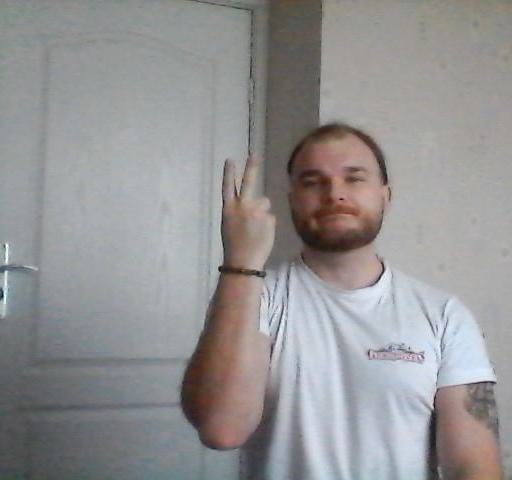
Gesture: peace_inverted